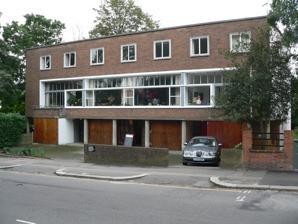
Building: 2 Willow Road
Country: United Kingdom
Year built: 1939
"Willow Road" redirects here. For the city street in California, see California State Route 114 . A part of a terrace of three houses in Hampstead 2 Willow Road 1–3 Willow Road Location within London Borough of Camden General information Type Terraced house Architectural style Modernist Location Hampstead London , NW3 England Coordinates 51°33′25.92″N 0°10′9.01″W / 51.5572000°N 0.1691694°W / 51.5572000; -0.1691694 Completed 1939 ; 86 years ago ( 1939 ) Owner National Trust Design and construction Architect(s) Ernő Goldfinger Listed Building – Grade II* Official name 1, 2 and 3, Willow Road Designated 14 May 1974 Reference no. 1379196 Website www .nationaltrust .org .uk /2-willow-road 2 Willow Road is part of a terrace of three houses in Hampstead , London designed by architect Ernő Goldfinger and completed in 1939. It has been managed by the National Trust since 1995 and is open to the public. It was one of the first Modernist buildings acquired by the Trust, giving rise to some controversy. Goldfinger lived there with his wife Ursula and their children until his death in 1987. History Initially, Goldfinger planned to build a block of studio flats, believing that flat living was a more socially conscious choice for modern architects. This idea was rejected by the London County Council in 1936. He then revised his designs to include a block of three houses, retaining the concrete frame integral to Goldfinger's Modernist philosophy. He submitted these revised plans at the end of 1937. The construction of 2 Willow Road, was completed in the summer of 1939 constructed from concrete and a facing of red brick. A number of cottages were demolished to allow for the construction, which was strongly opposed by a number of local residents including novelist Ian Fleming and the future Conservative Home Secretary Henry Brooke . This incident led Fleming to name his villain Auric Goldfinger by way of revenge. No. 2, which Goldfinger designed specifically as his own family home, is the largest of the three houses and features a spiral staircase designed by engineer Ove Arup at its core. The building is supported by a concrete frame, part of which is external, leaving room for a spacious uncluttered interior, perhaps inspired by the Raumplan ideas of modernist architect Adolf Loos . Today Goldfinger himself designed much of the furniture in No. 2, and the house also contains a significant collection of 20th-century art by Bridget Riley , Prunella Clough , Marcel Duchamp , Eduardo Paolozzi , Henry Moore and Max Ernst . Nos. 1 and 3 remain private homes. References